The Samaritan

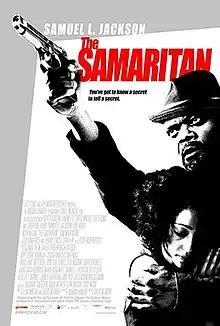
DVD cover

The Samaritan, known as Fury in the United Kingdom, is a 2012 Canadian crime drama film co-written and directed by David Weaver, and starring Samuel L. Jackson. A trailer was released on its website.